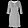
Label: Dress